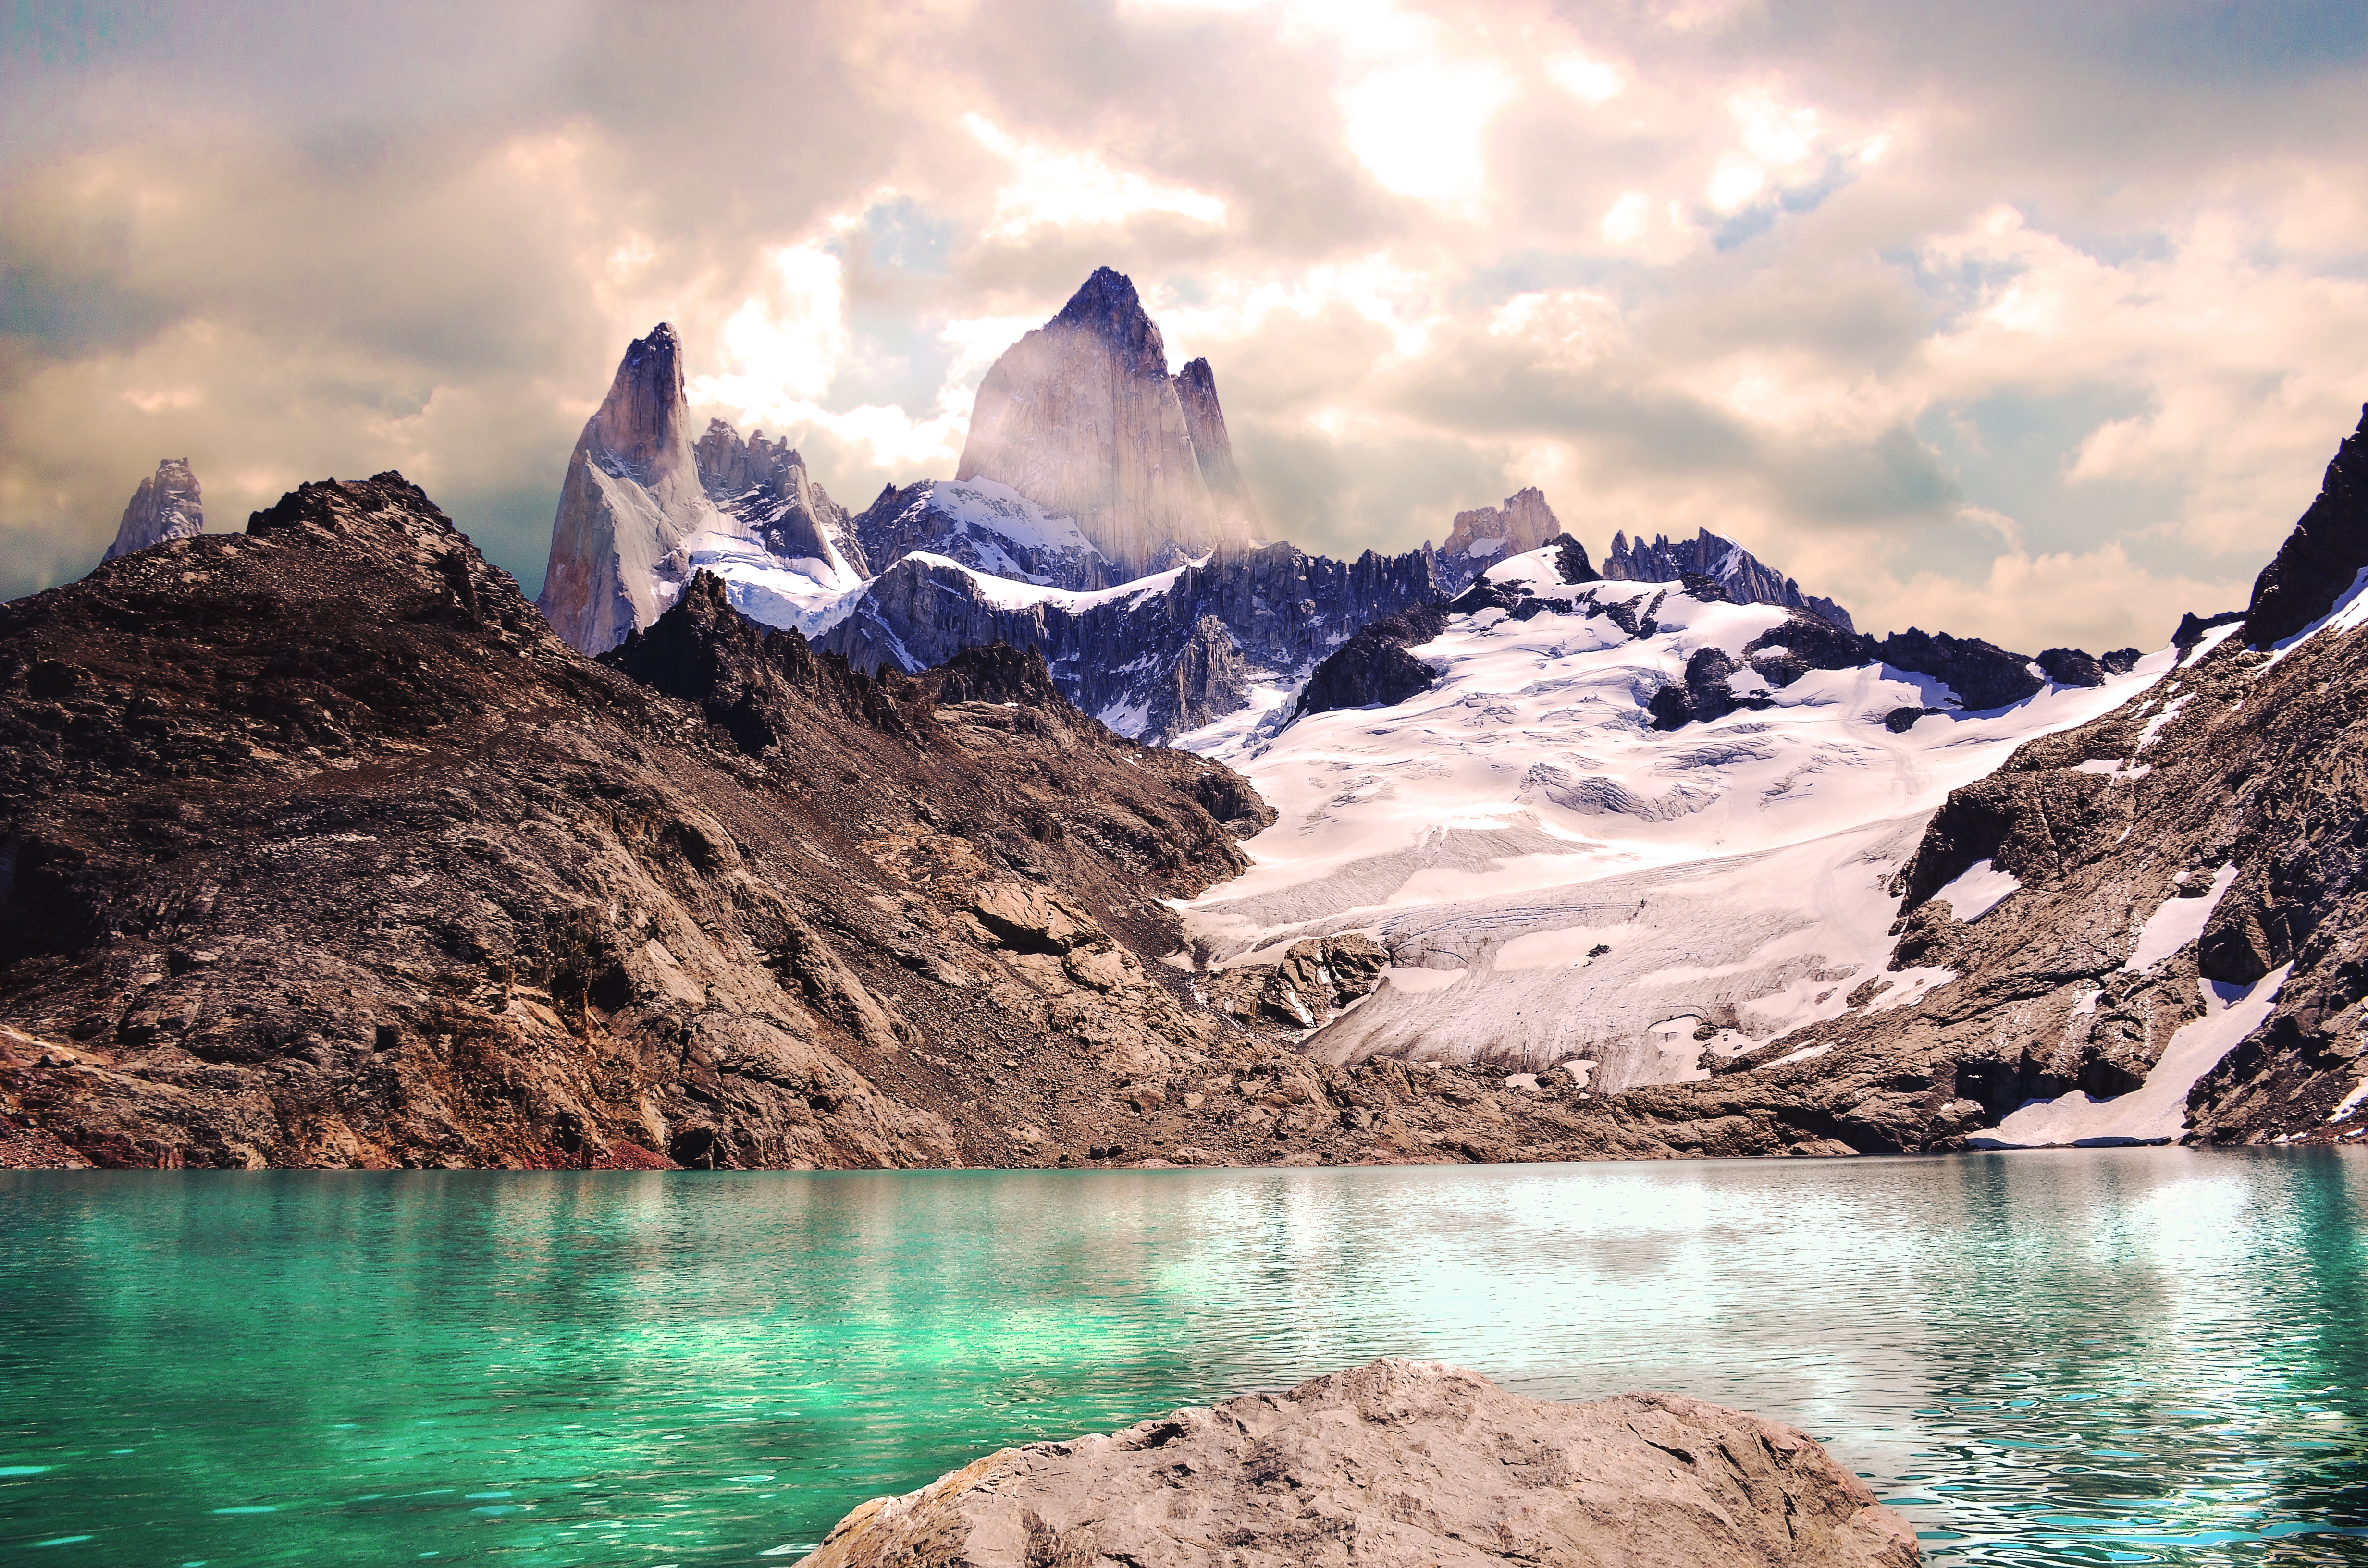
argentina, nature, mountainous landforms, mountain, natural landscape, mountain range, sky, glacial lake, water, wilderness, glacial landform, alps, moraine, cloud, glacier, ice, landscape, lake, fjord, reflection, massif, mount scenery, ice cap, world, rock, national park, valley, summit, bank, iceberg, hill, cirque, ridge, sound